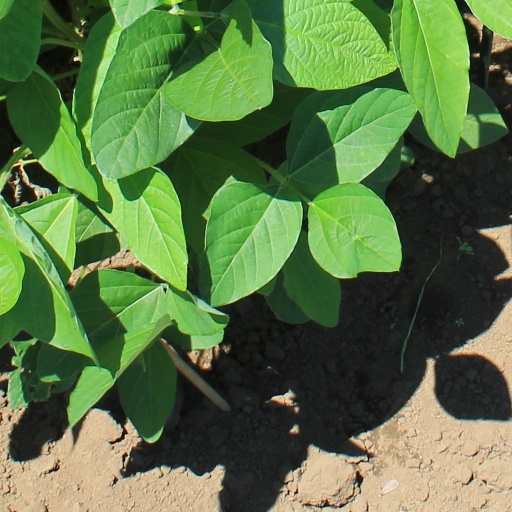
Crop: soybean